Radomysl Castle

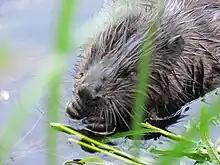
Beavers are typical inhabitants of the Castle's landscape park.

The Castle and its park are decorated with sculptures of St. Michael, dated to the 17th–19th centuries.